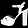
Label: Sandal